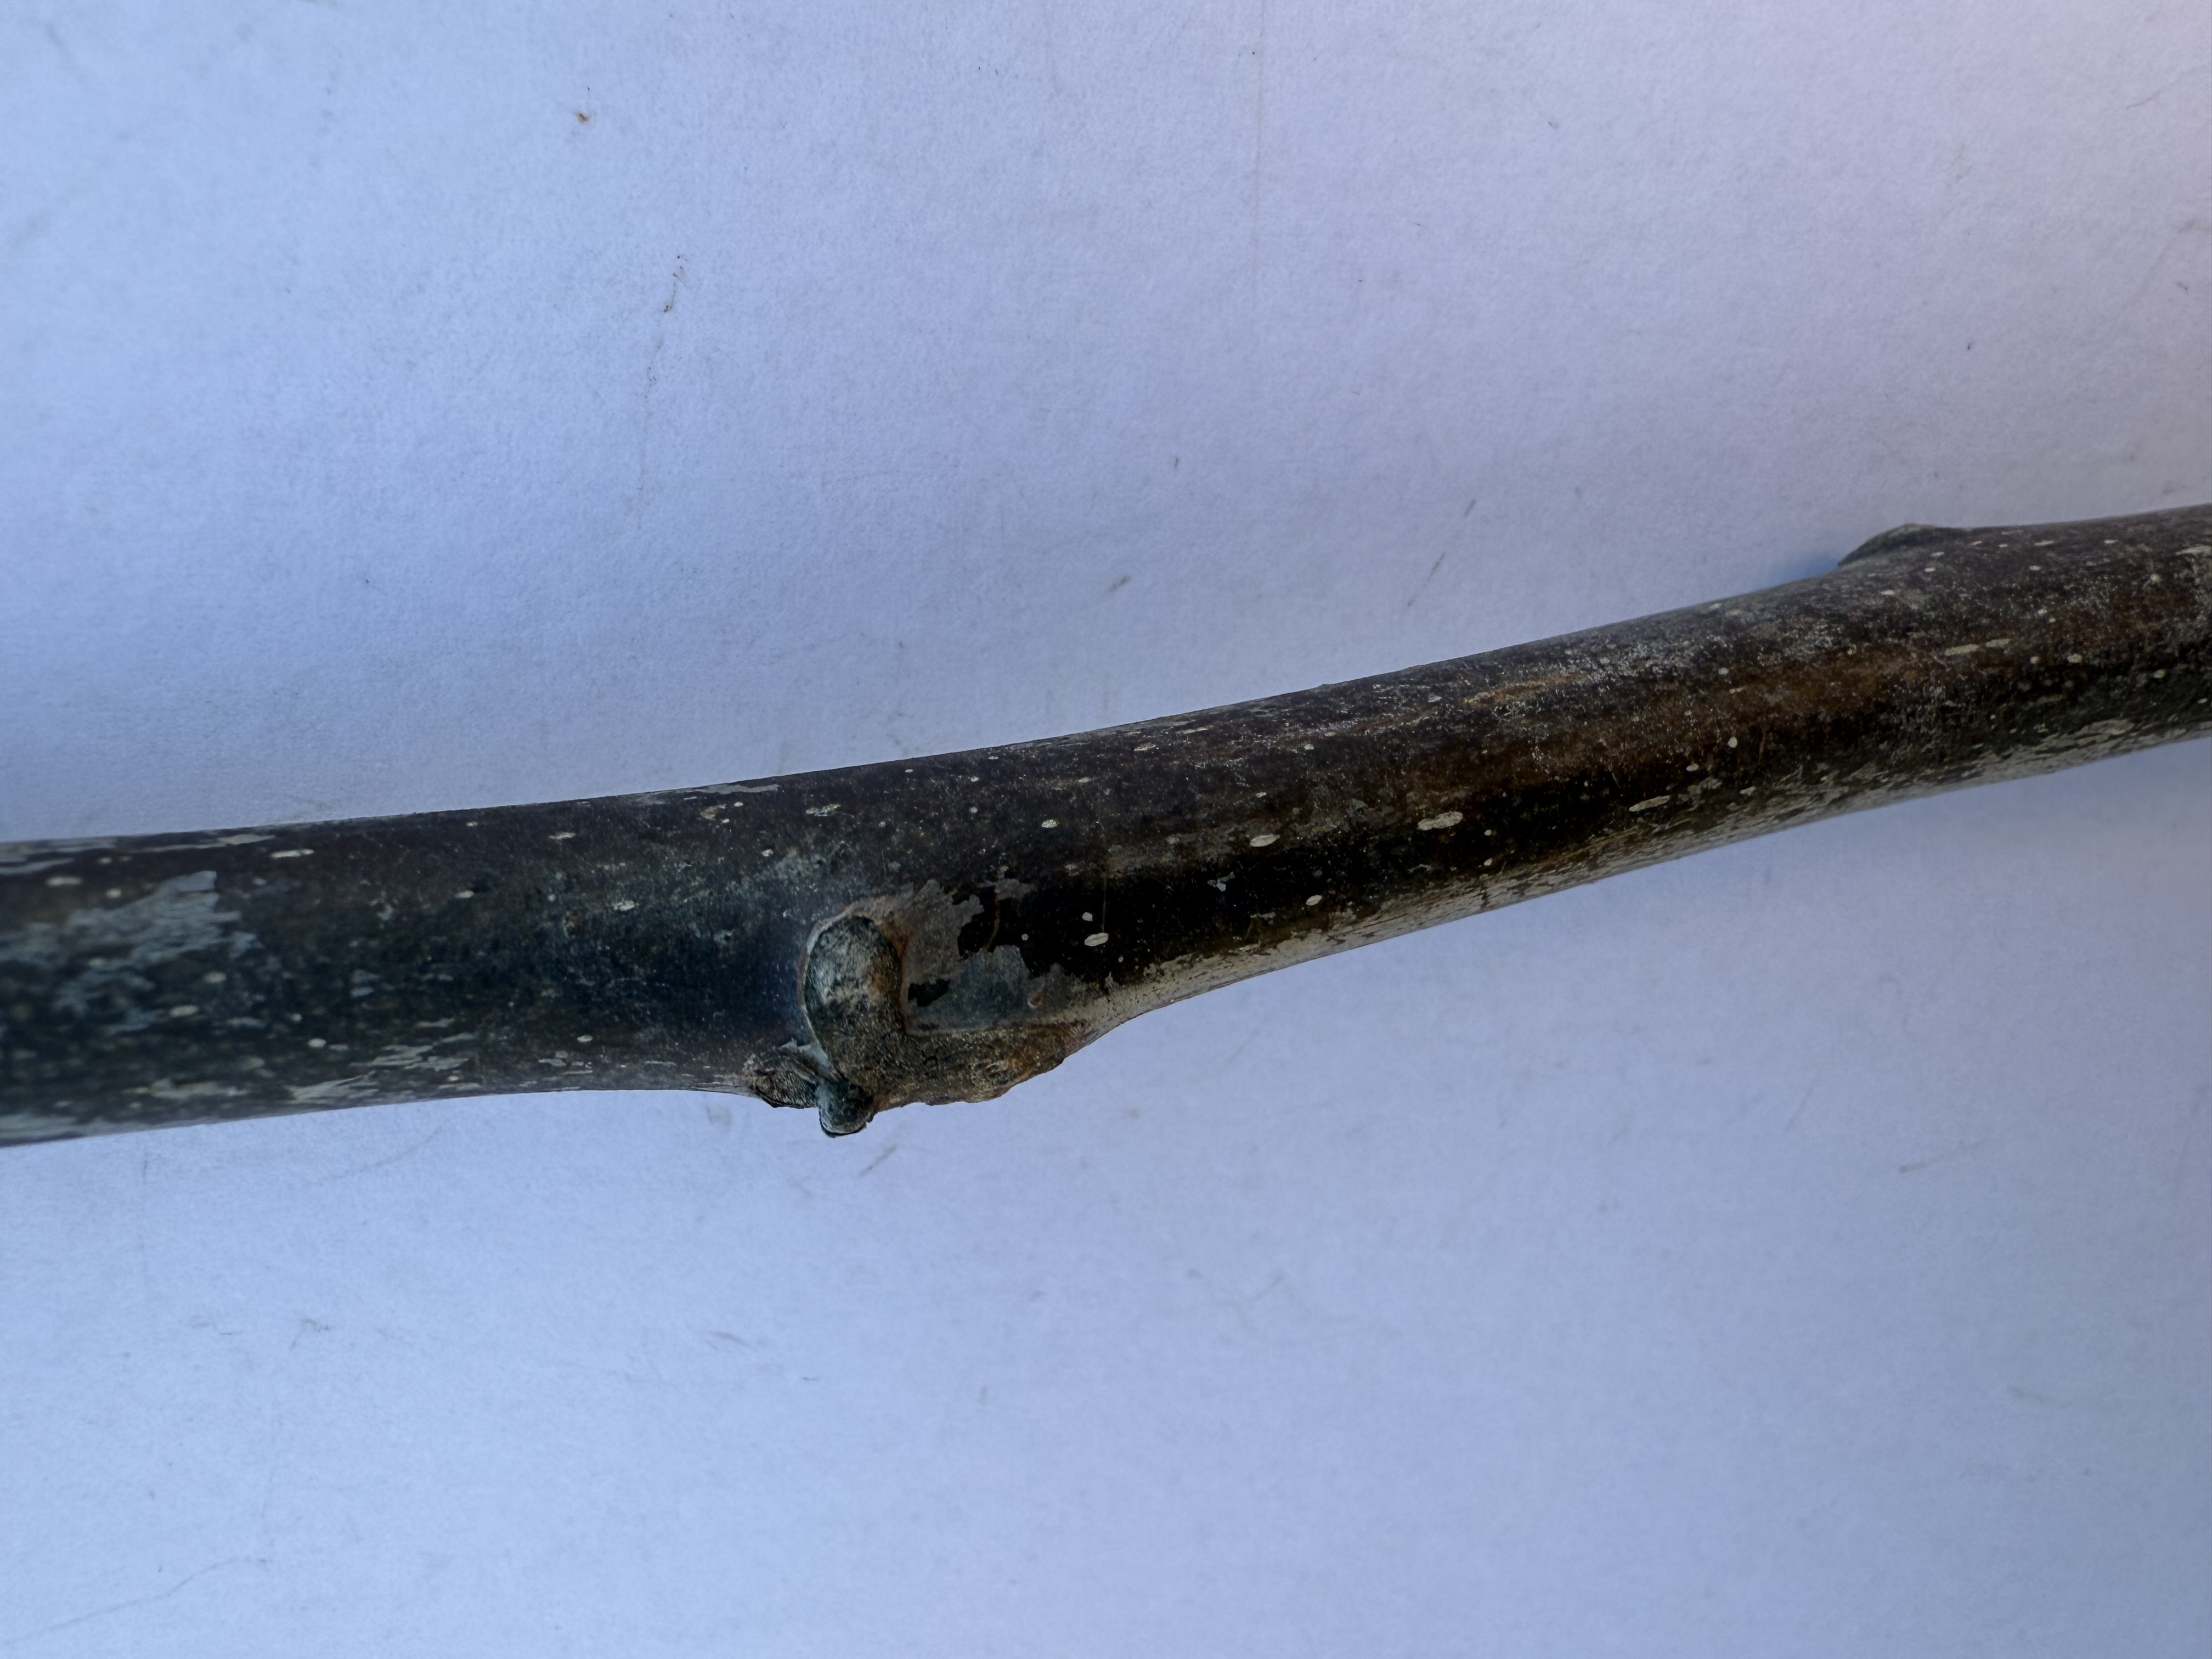
Variety: Bilecik Walnut